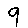
Label: 9